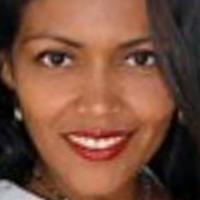
Age group: age 21-30